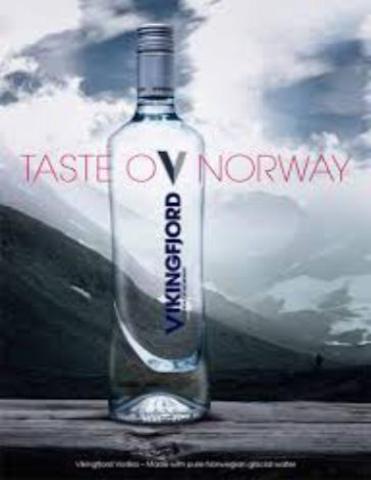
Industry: Food